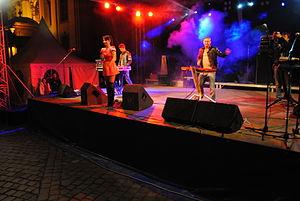
DJ Project est un groupe roumain de trance, dont les membres sont Gino Manzotti, DJ Maxx comme producteurs et Giulia Anghelescu comme vocaliste. Le groupe a été fondé en 2000 dans la ville roumaine de Timișoara, avec leur premier album, Experience, sorti en 2001.